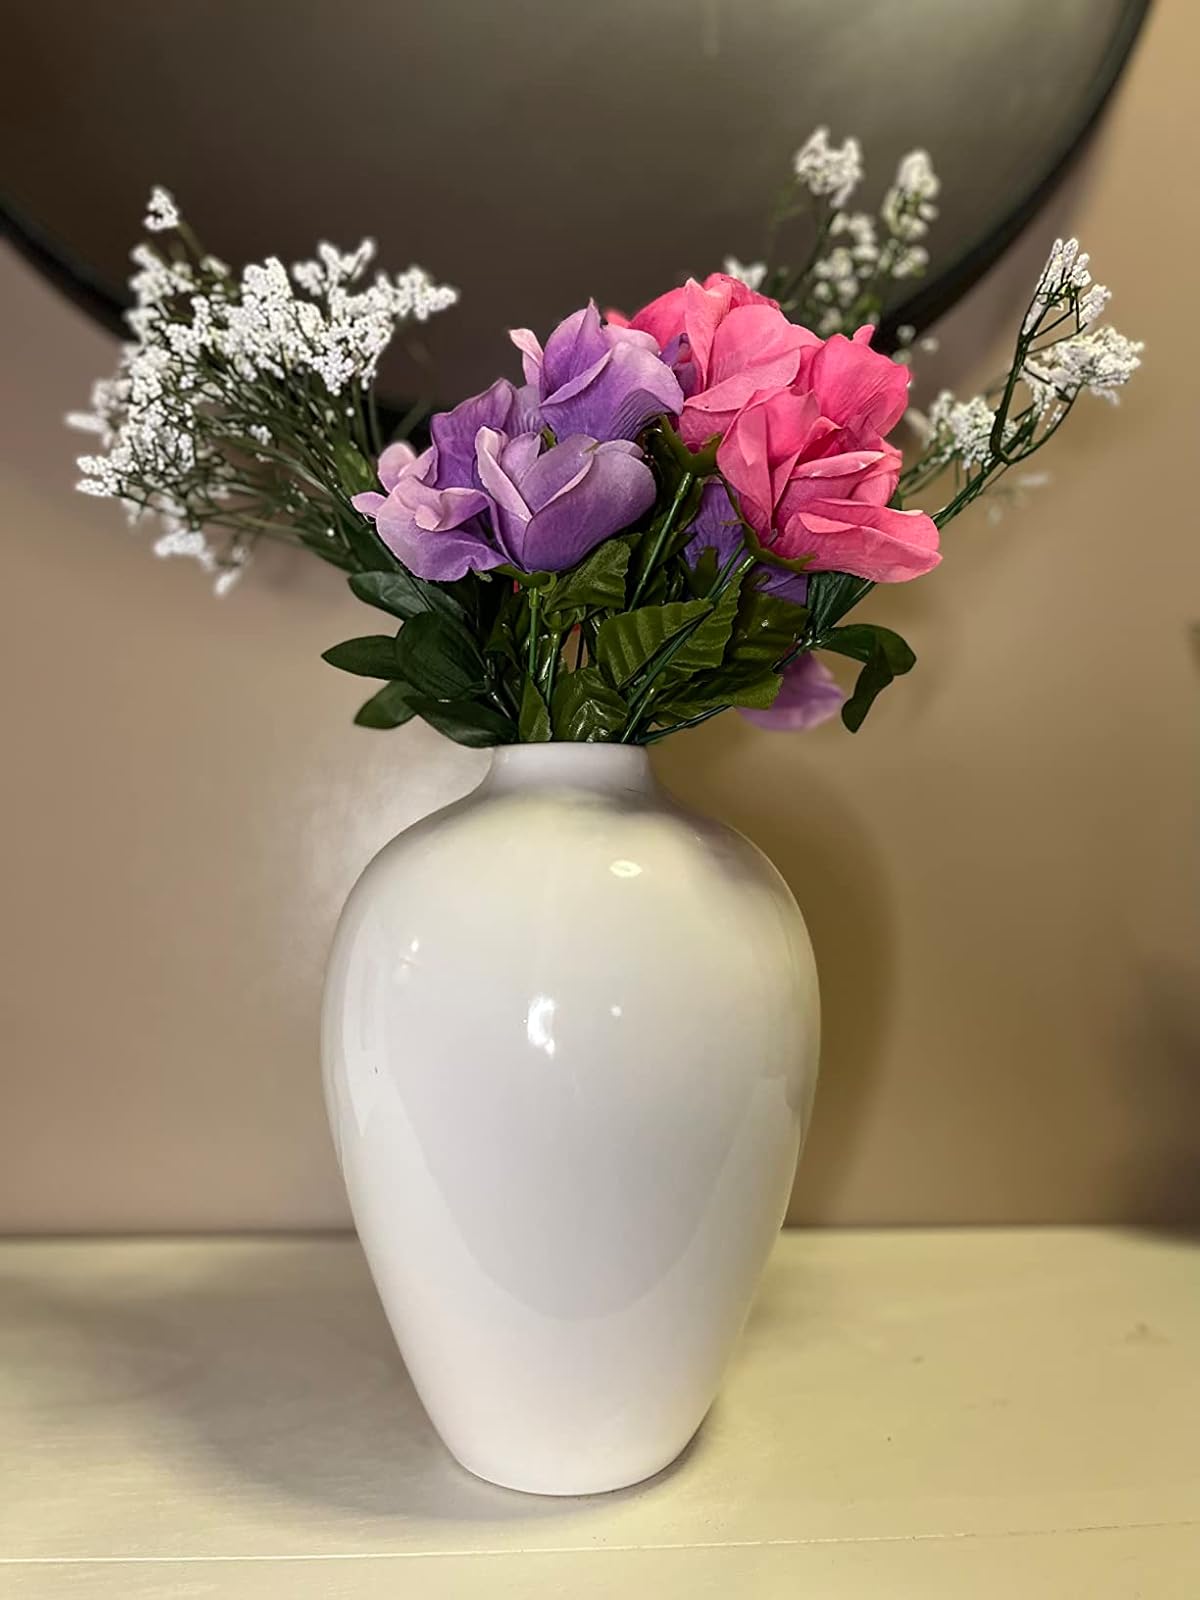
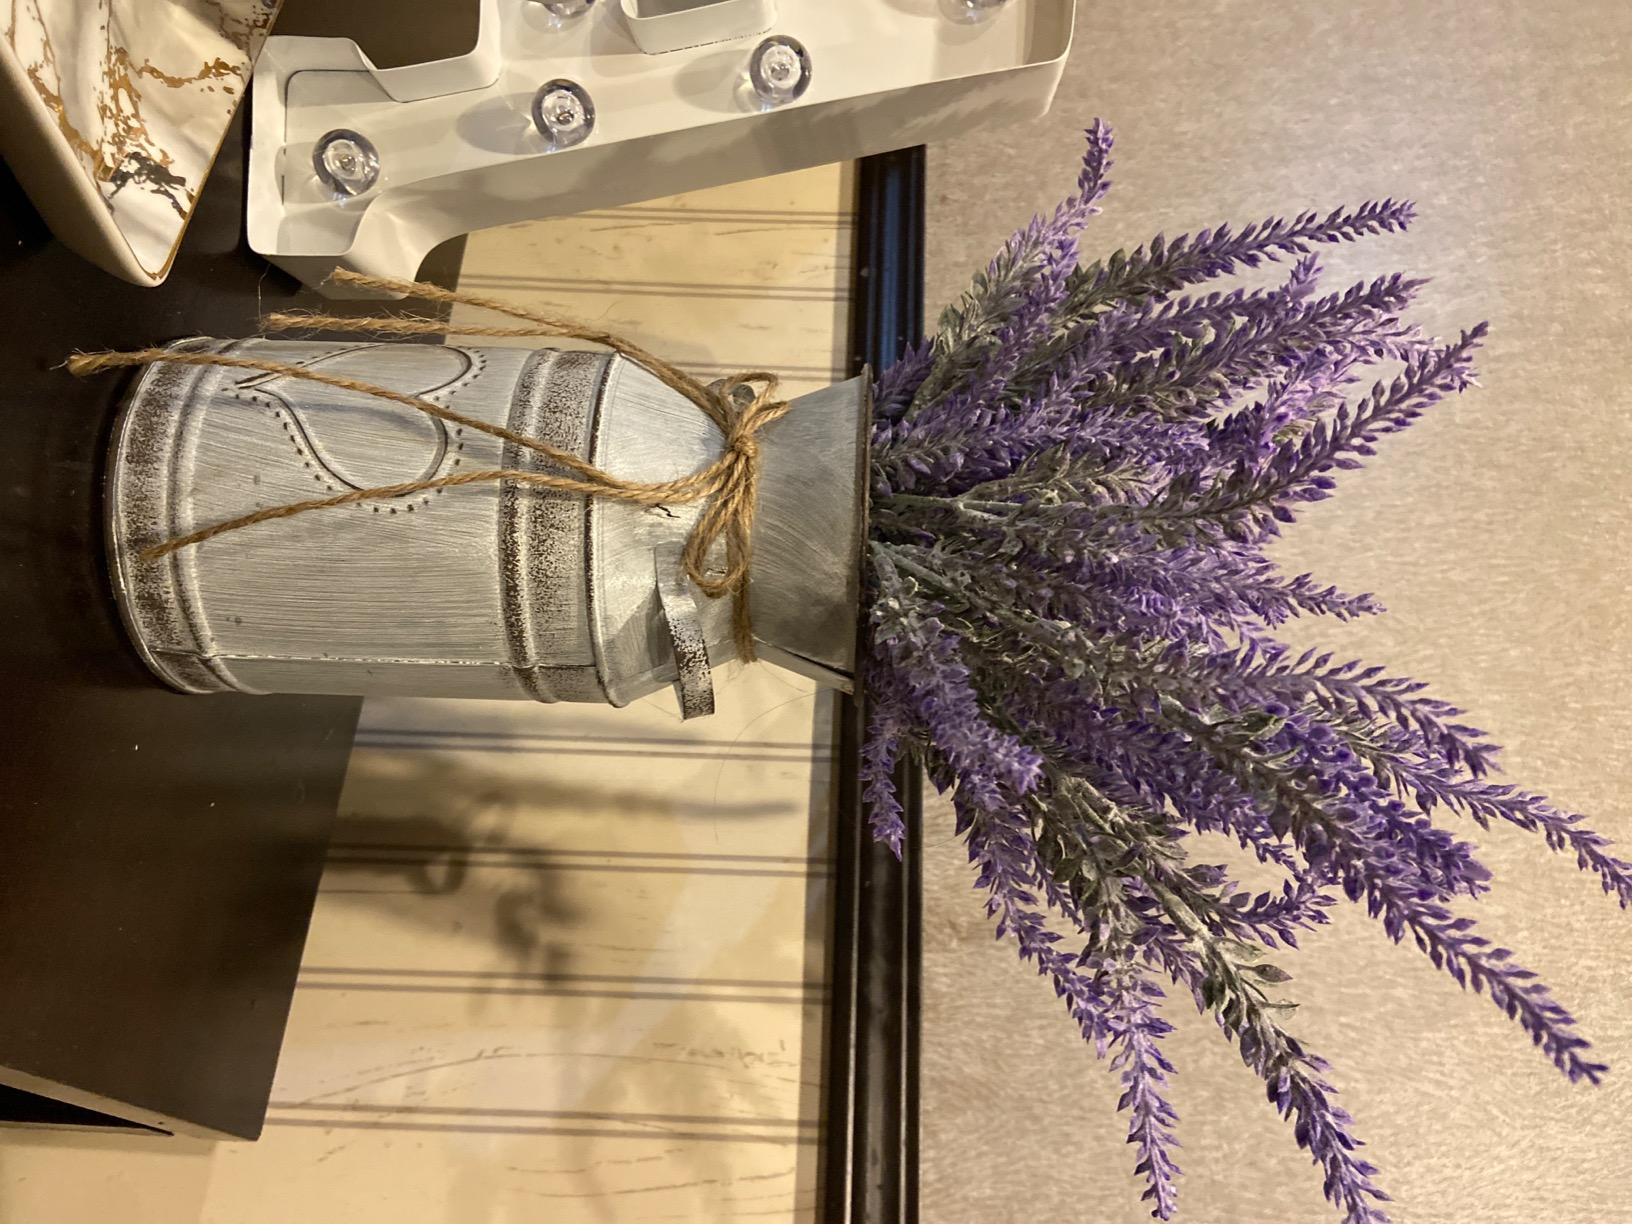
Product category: vase
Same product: no